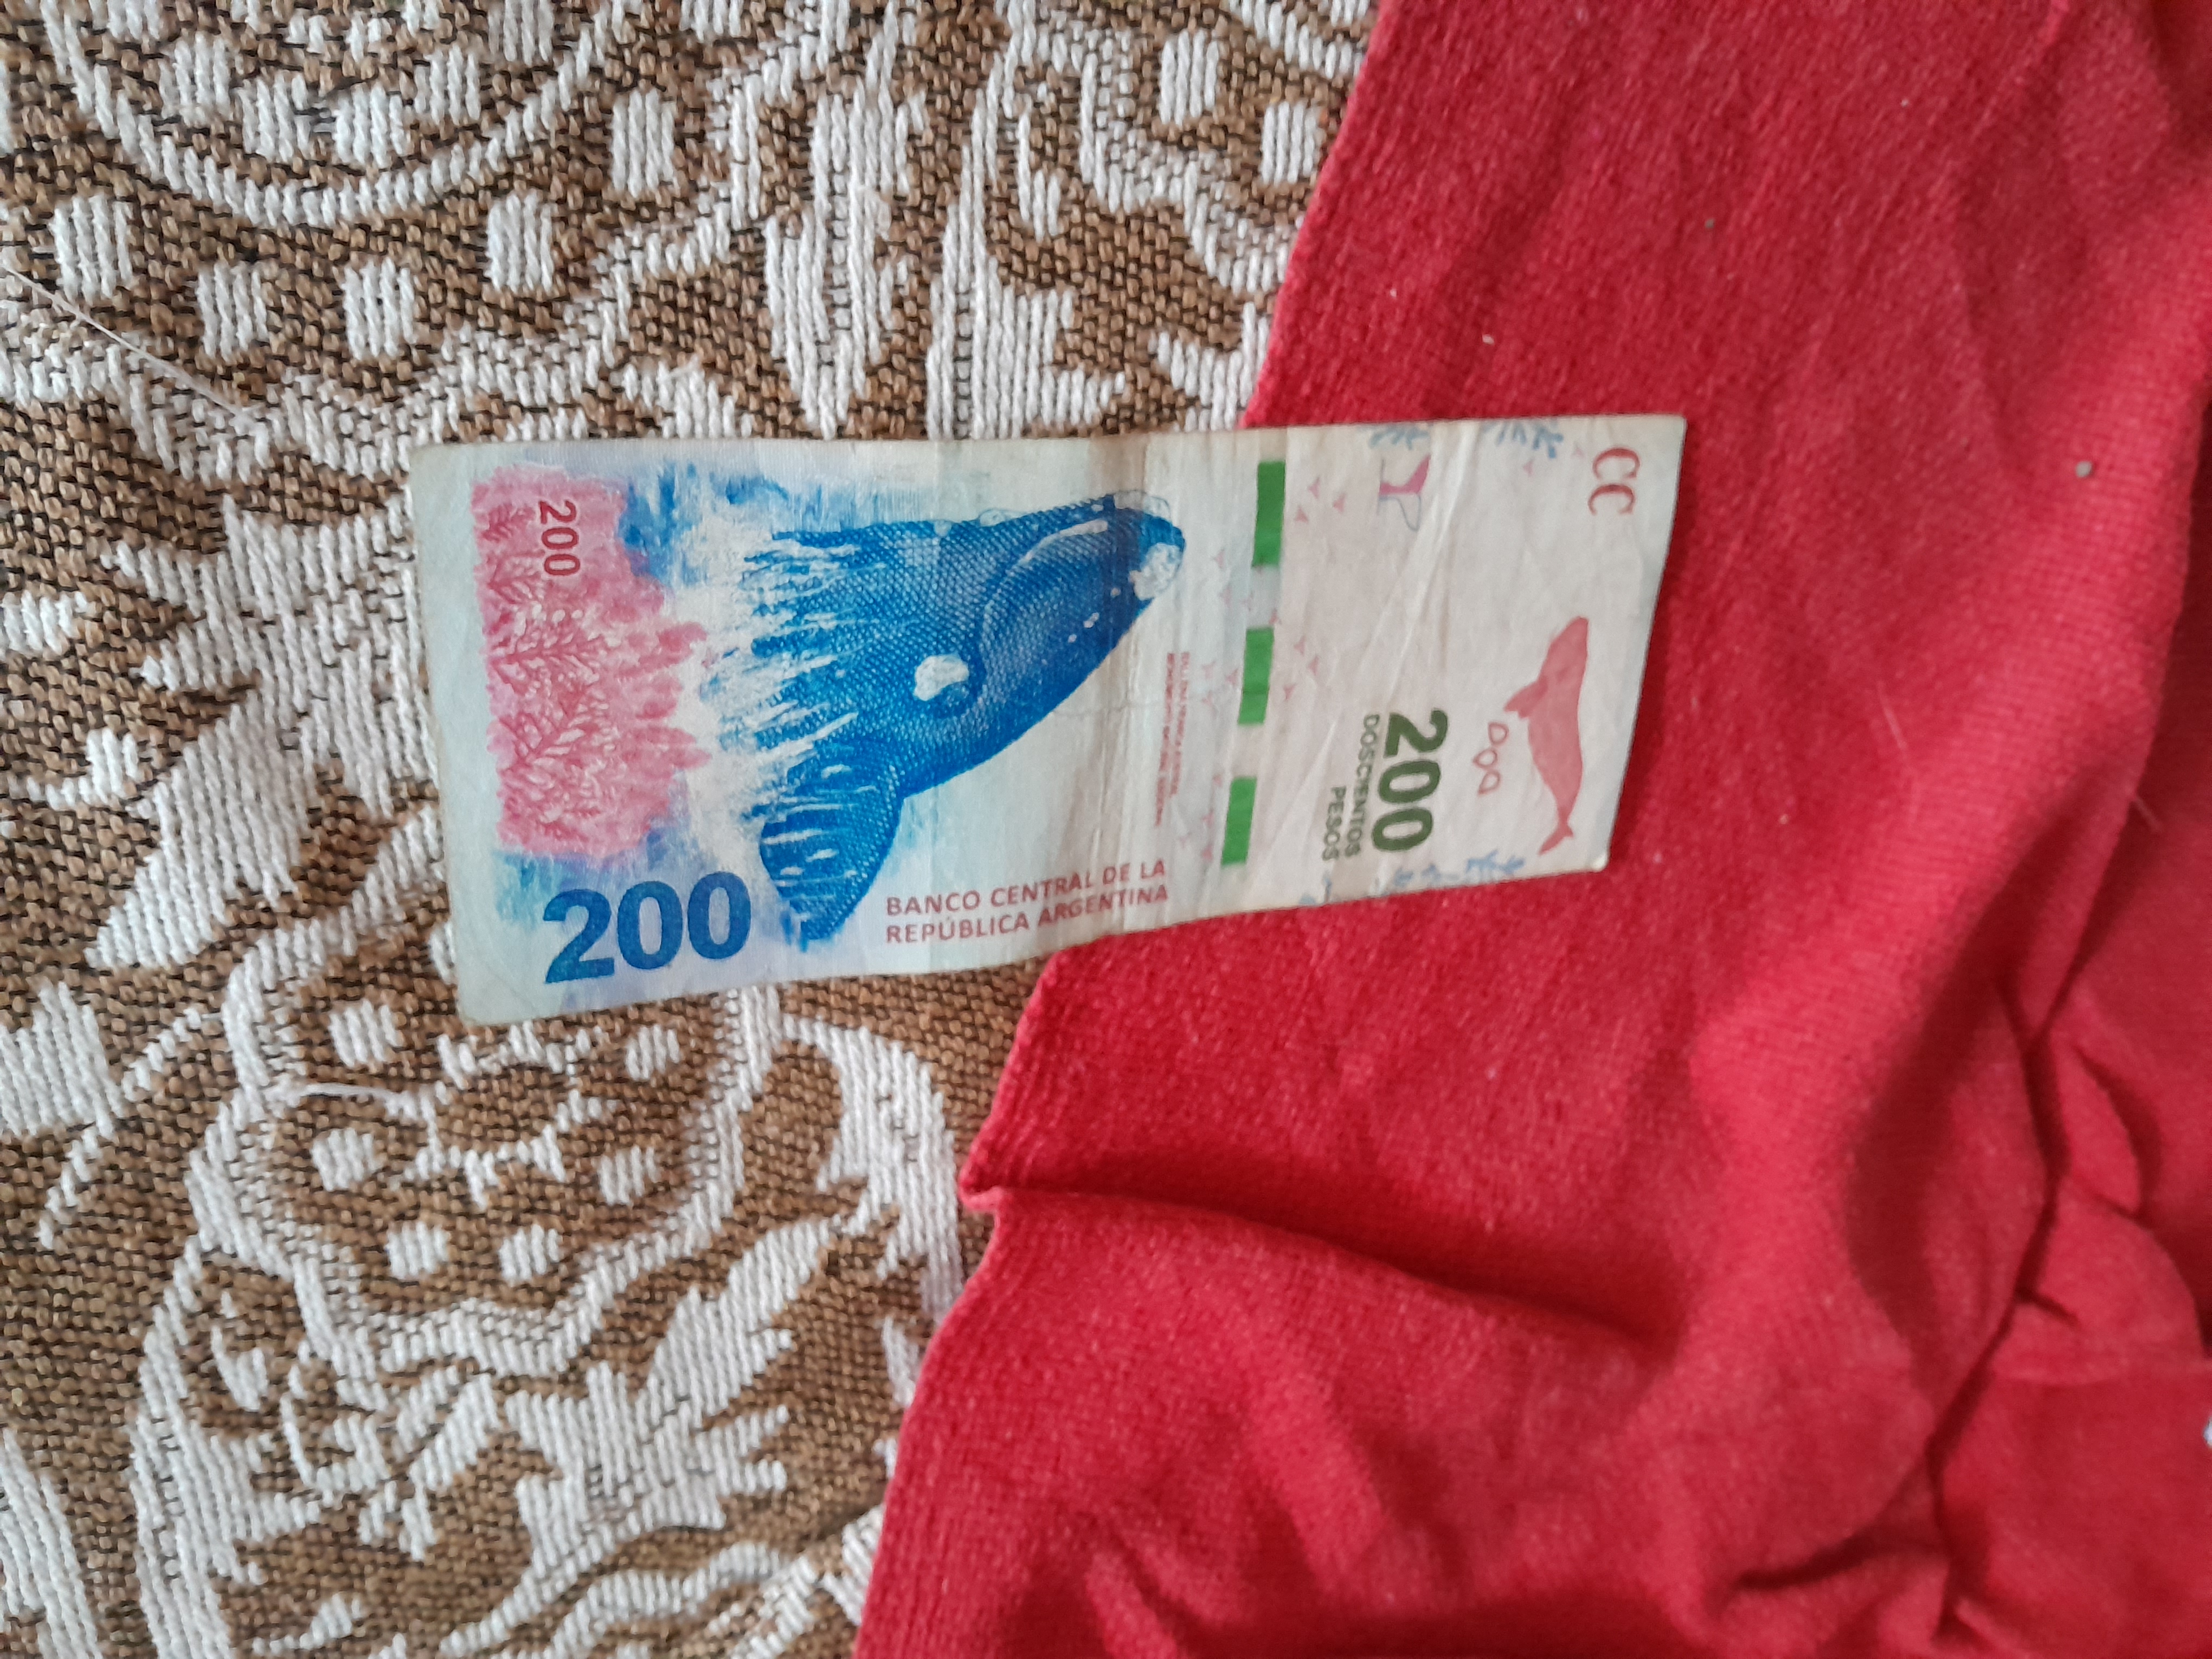
Denominación: 200